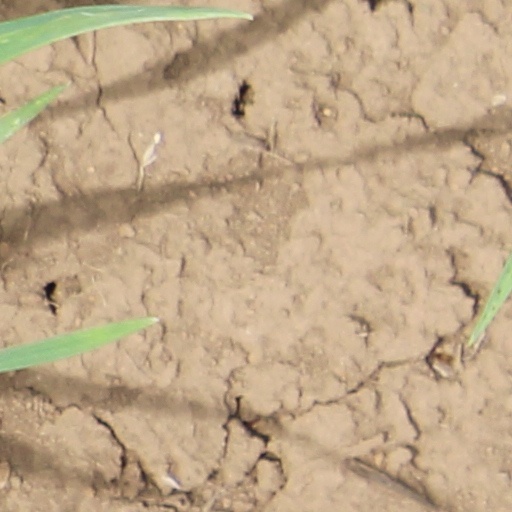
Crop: wheat